Alfred Bader

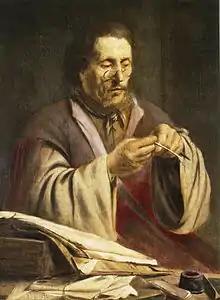
"The Quill Cutter", Paulus Lesire, ca.1628-9

Bader stated, "I am an inveterate collector. It may be a sickness, and it began with stamps at eight, drawings at 10, paintings at 20, and rare chemicals at 30." He collected stamps as a youth when his finances permitted. He purchased his first oil painting in the Canadian internment camp: his portrait, painted by a fellow inmate, for a fee of one Canadian dollar.